Integrated Micro-Electronics, Inc.

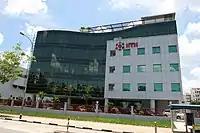
Speedy Tech Industrial Building which hosts IMI Singapore on Kian Tech Lane.

IMI has multiple manufacturing sites in Bulgaria, China, Czech Republic, United Kingdom, Germany, Mexico, and the United States where it provides services to original equipment manufacturers (OEMs).